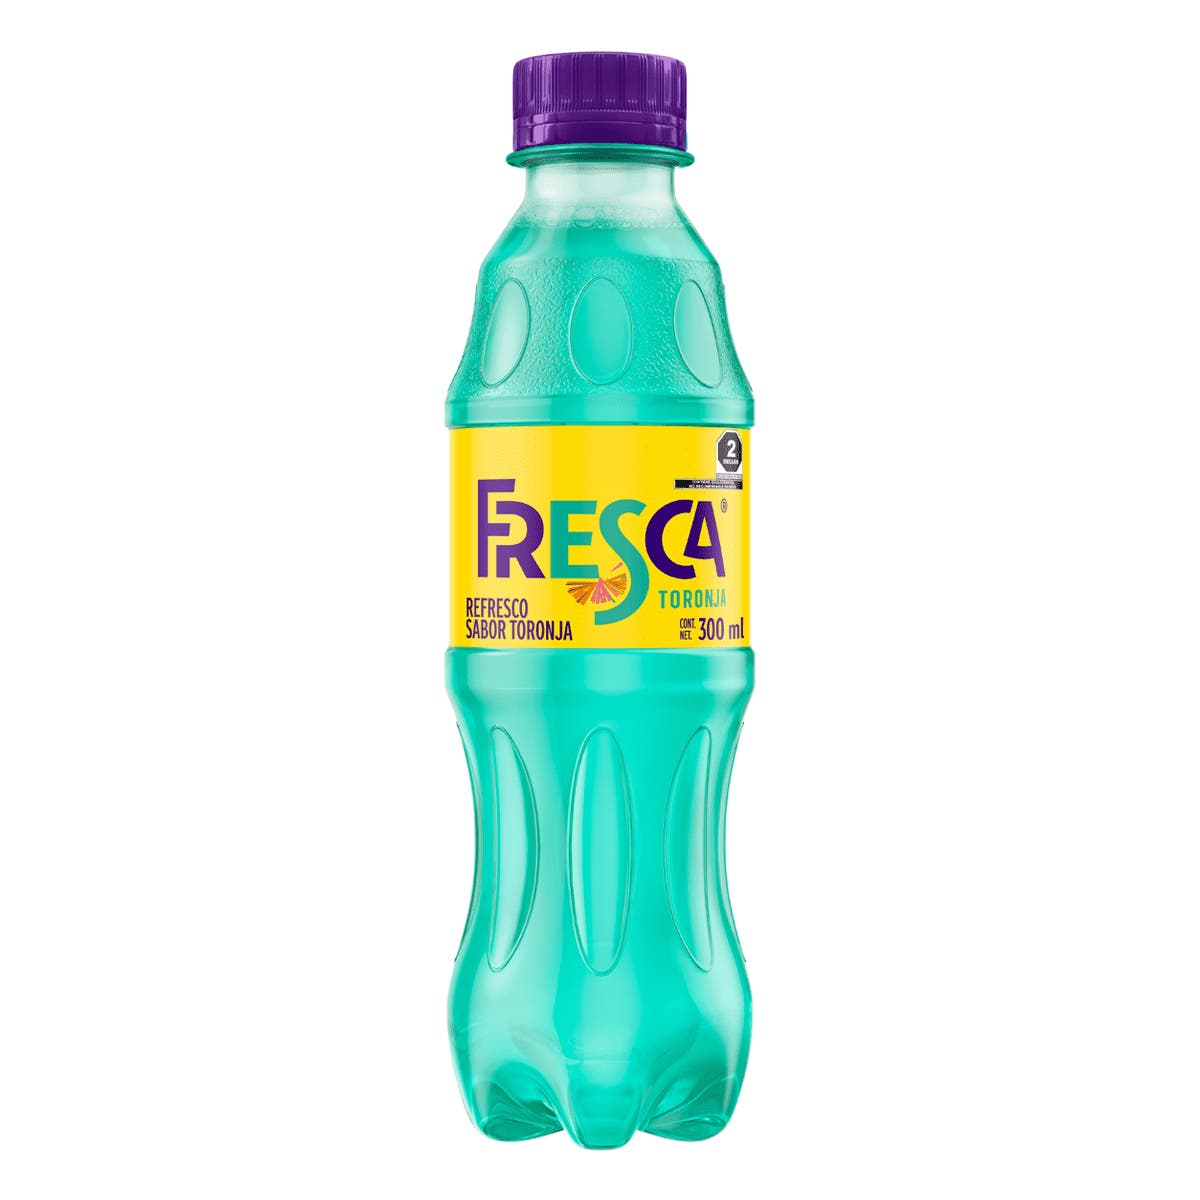
A Fresca pink grapefruit flavor soda in a 300-milliliters plastic bottle